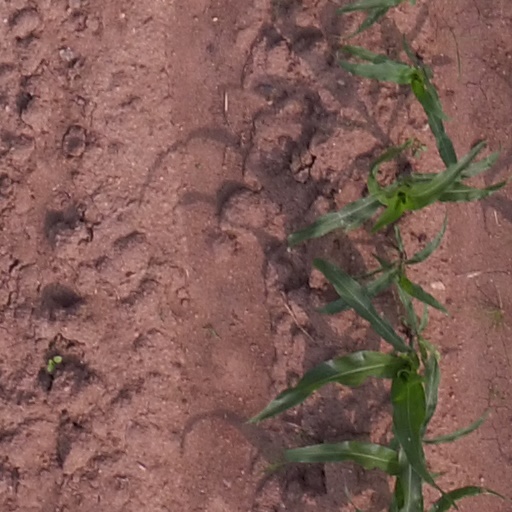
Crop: maize; corn